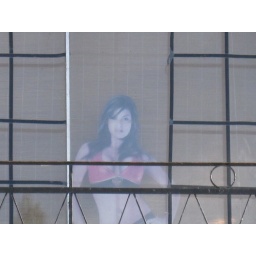
girl in window